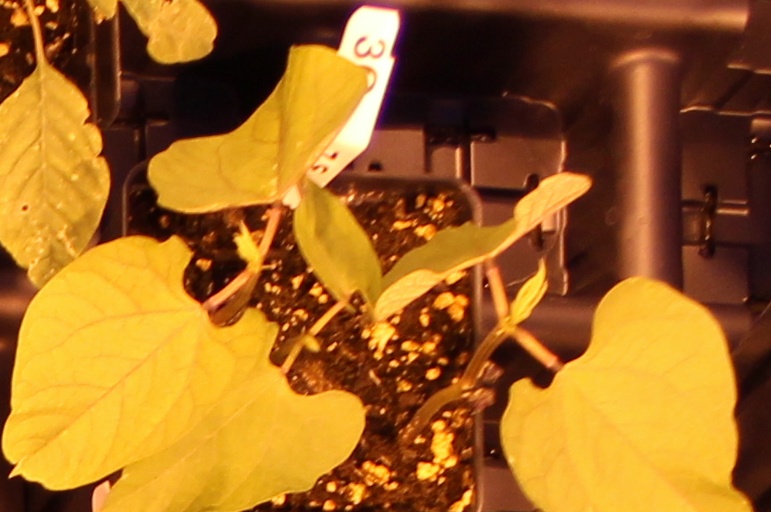
Label: Blackbean